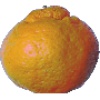
Label: Mandarine 1